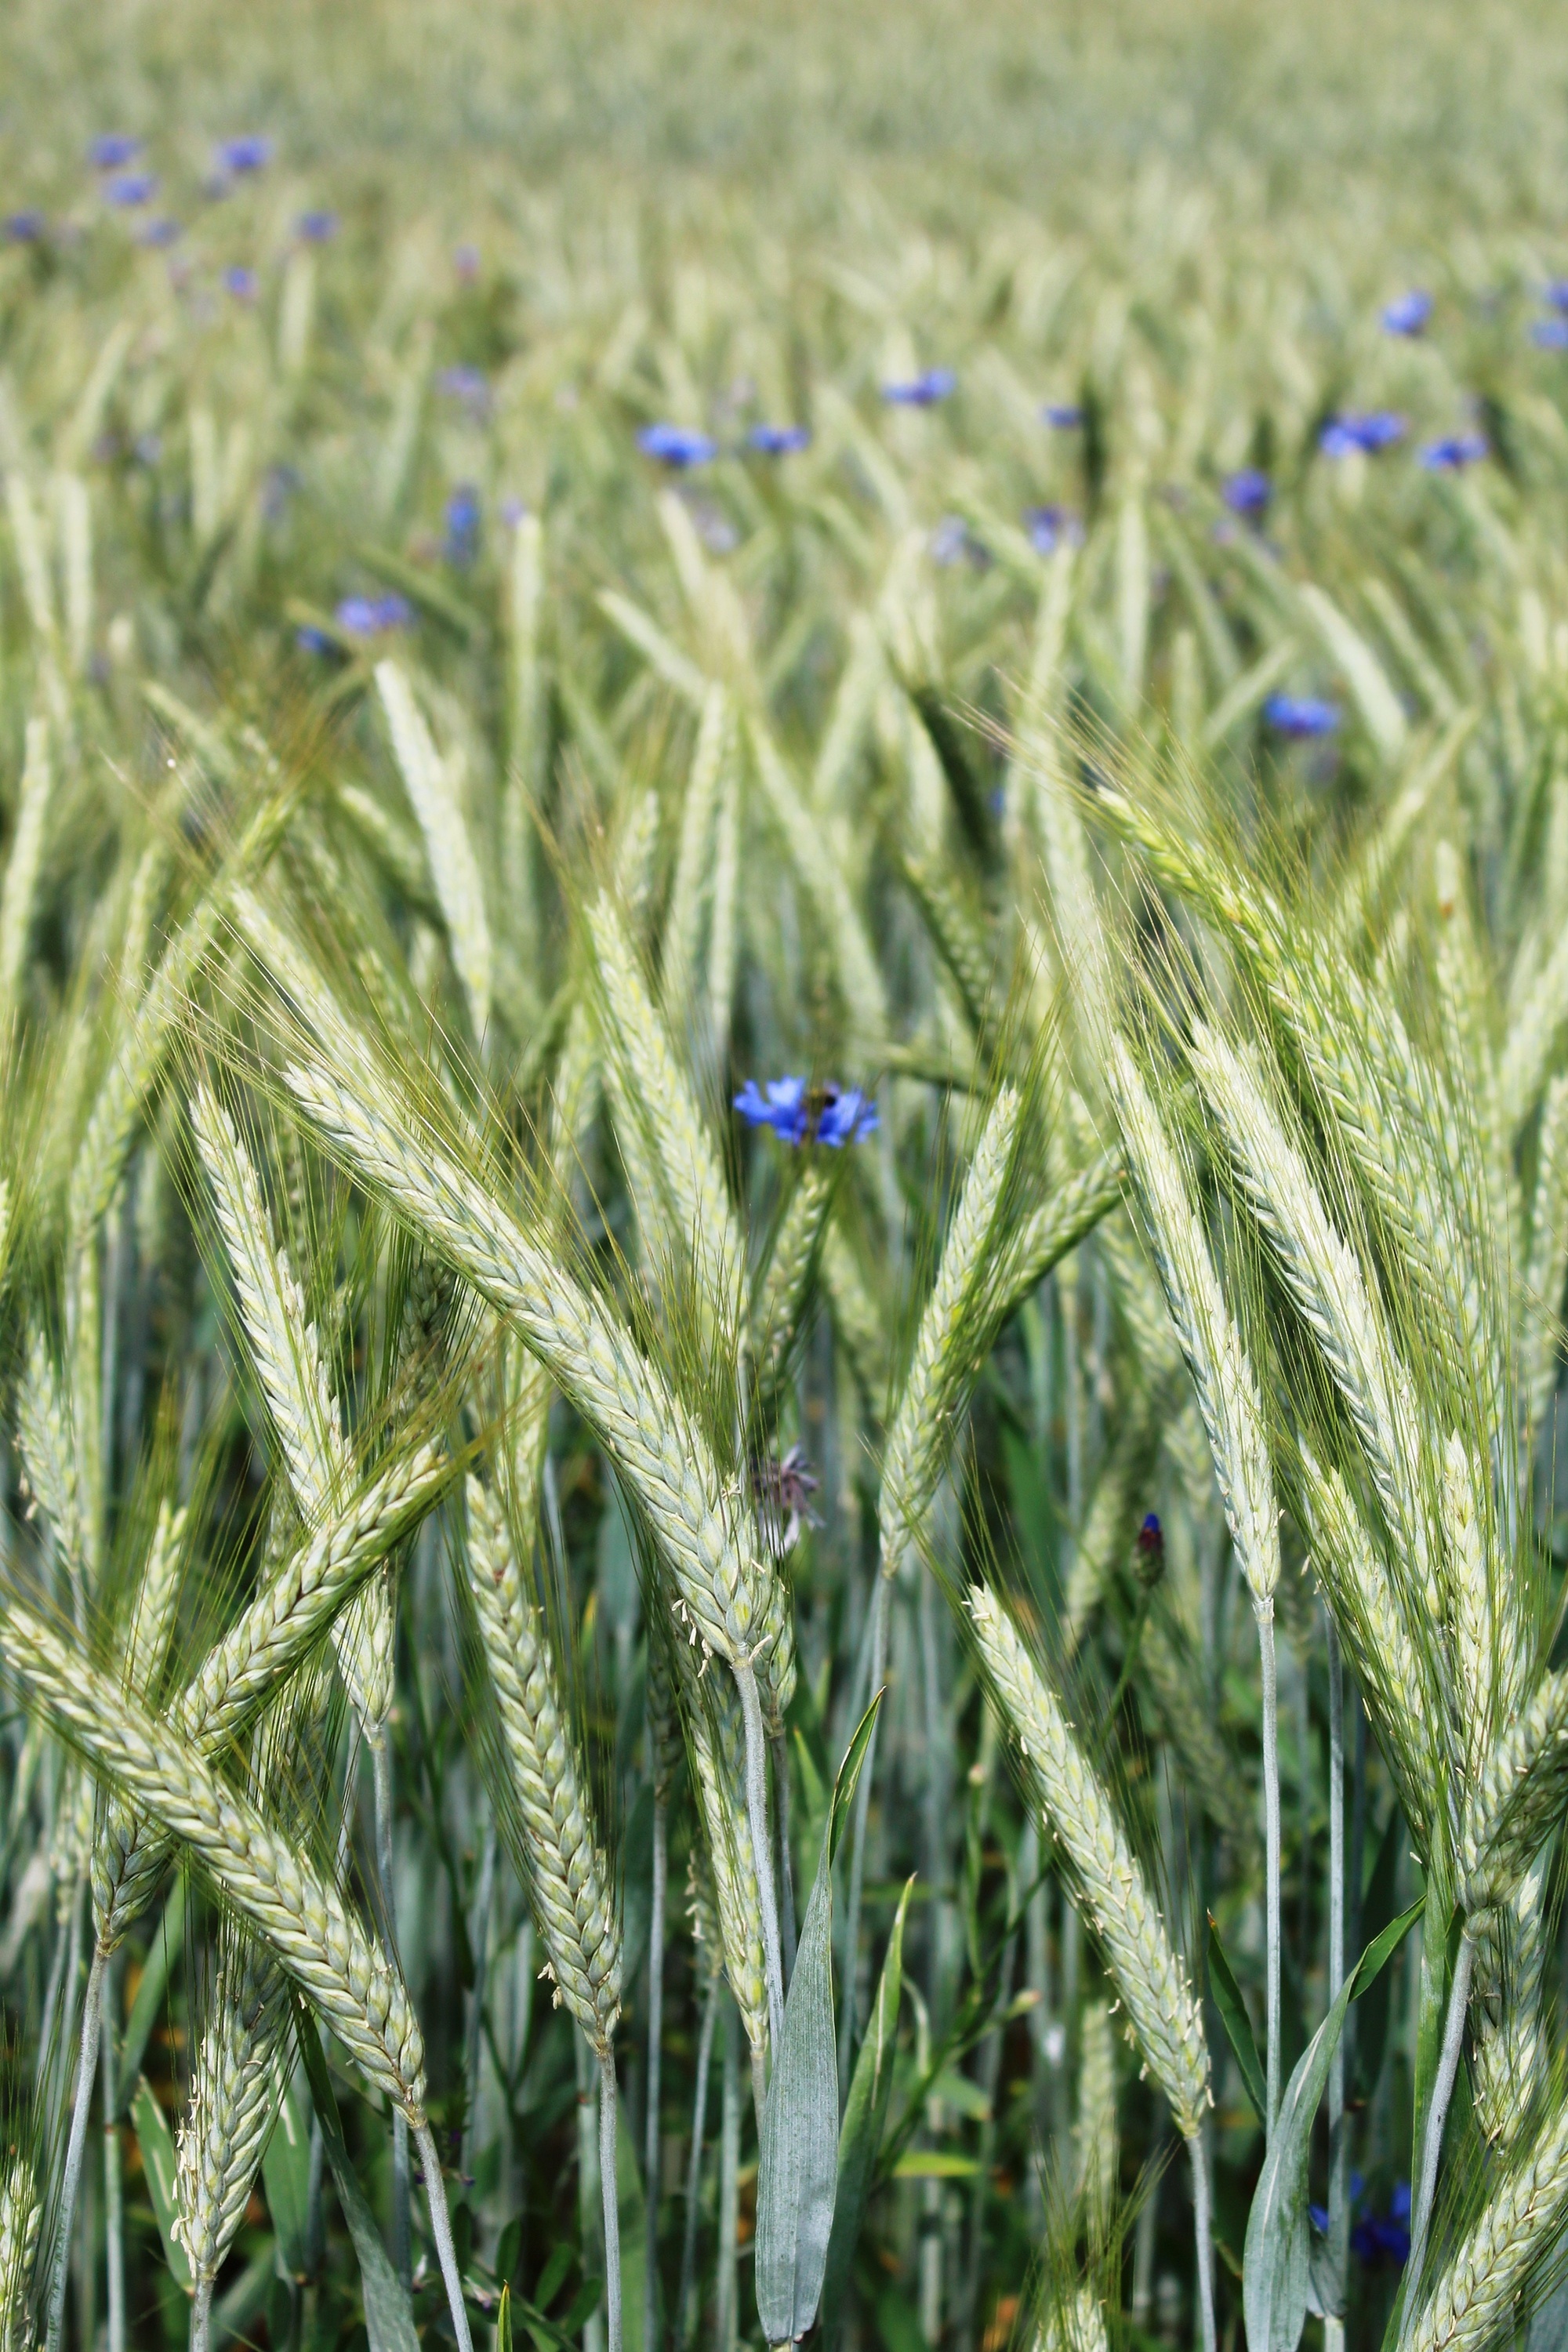
landscape, nature, grass, plant, field, lawn, meadow, barley, wheat, grain, prairie, flower, summer, food, herb, crop, agriculture, eat, spike, cereal, flowers, nutrition, rye, cornfield, cereals, mood, of course, arable, cornflowers, flowering plant, commodity, rye field, triticale, nourishing rye, hordeum, grass family, plant stem, land plant, phragmites, food grain